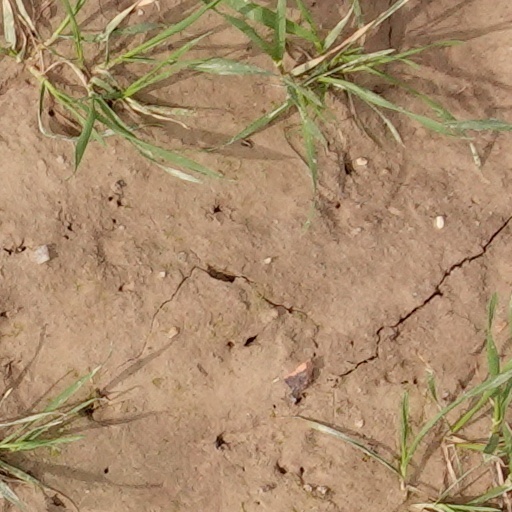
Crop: wheat